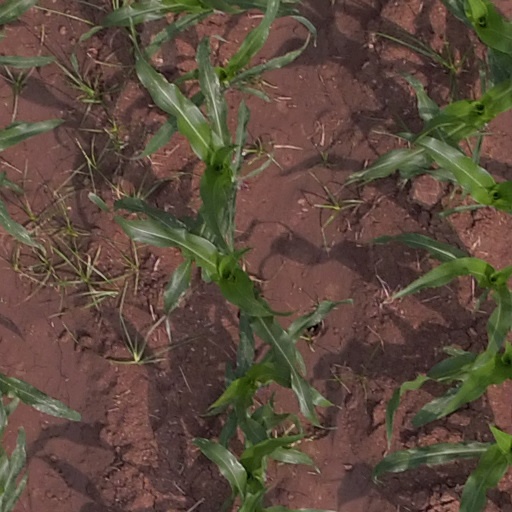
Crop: maize; corn